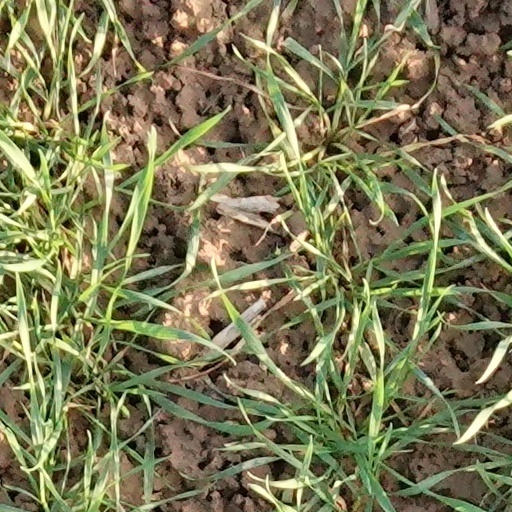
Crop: wheat